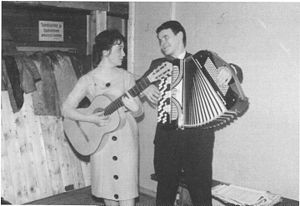
Laila Kinnunen
Laila Kinnunen og Alpo Pohja.
Laura Annikki Kinnunen, gift Mišić, var en finsk sangerinde, som havde sin storhedstid i 1950'erne og 1960'erne. Hun vandt stor berømmelse i Finland, Sverige, og i Tyskland. Hun havde sprogøre og indsang sange på finsk, svensk, engelsk, afrikaans, og russisk. Hun har også sunget tre danske sange, "Dansevise", "Forelsket i København" og "Du får den kolde skulder" i finske udgaver. Endividere indsang hun også Vårvalsen, bl.a. sammen med Dario Campeotto.